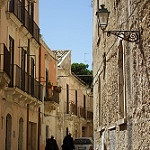
Scene: Outdoor